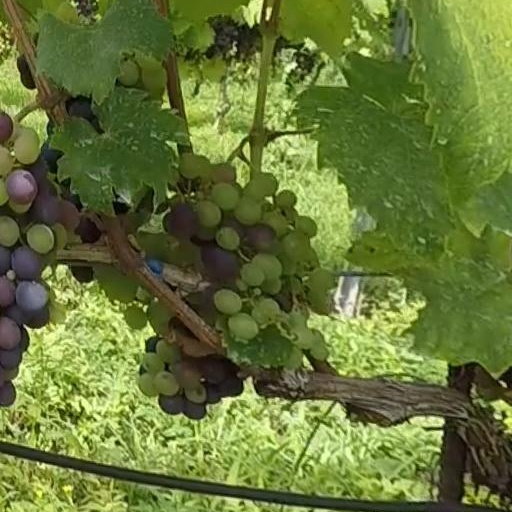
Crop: grape